Who Wants to Be Me?

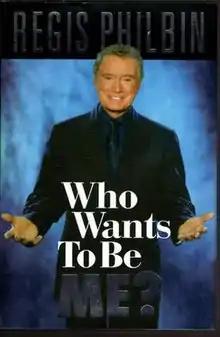

Who Wants To Be Me? is a 2000 book by Regis Philbin. It is a response to the success of the game show "Who Wants to Be a Millionaire?" and deals with more antics about the show and Philbin's life.